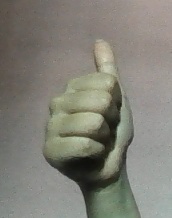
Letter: aleff